True Grit (1969 film)

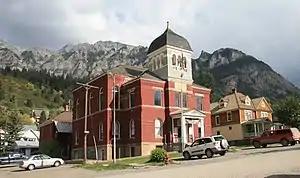
Ouray County Courthouse, constructed in 1888

The scenes that take place at the "dugout" and along the creek where Quincy and Moon are killed, as well as the scene where Rooster carries Mattie on her horse Little Blackie after the snakebite, were filmed at Hot Creek on the east side of the Sierra Nevada near the town of Mammoth Lakes, California. Mount Morrison and Laurel Mountain form the backdrop above the creek. This location was also used in "North to Alaska". Filming was done from September to December 1968.